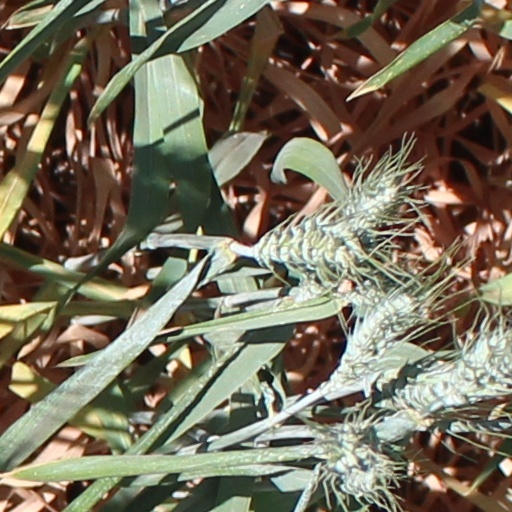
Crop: wheat